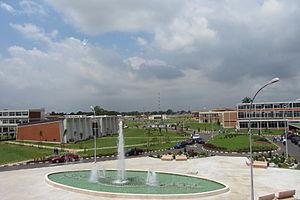
Fontaine devant la présidence de l'université Félix Houphouët-Boigny à Abidjan (Côte d'Ivoire)
Les Jeux de la Francophonie 2017, VIIIᵉˢ Jeux de la Francophonie, ont lieu du 21 juillet au 30 juillet 2017 à Abidjan, en Côte d'Ivoire. Il s'agit de la troisième compétition internationale accueillie par la ville depuis 2011, après le Championnat d'Afrique de basket-ball 2013 et la Coupe du monde de taekwondo 2013.
L’université Félix-Houphouët-Boigny est une université ivoirienne, établie dans un campus de 200 hectares situé au cœur de la commune de Cocody, à Abidjan. L’université fut, dans les années 70 et 80, très réputée en Afrique de l'Ouest francophone pour ses nombreuses facultés. Fermée après la crise postélectorale, elle a fait l'objet d'une remise à neuf complète, pour rouvrir ses portes en septembre 2012. Elle est toutefois accusée d'être mal gérée, manque cruellement de matériel et de locaux, et n'est plus entretenue depuis son inauguration, menant ses installations vers un état de dégradation prématuré.